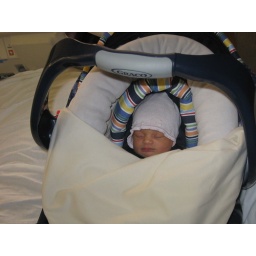
Moriah in her car seat